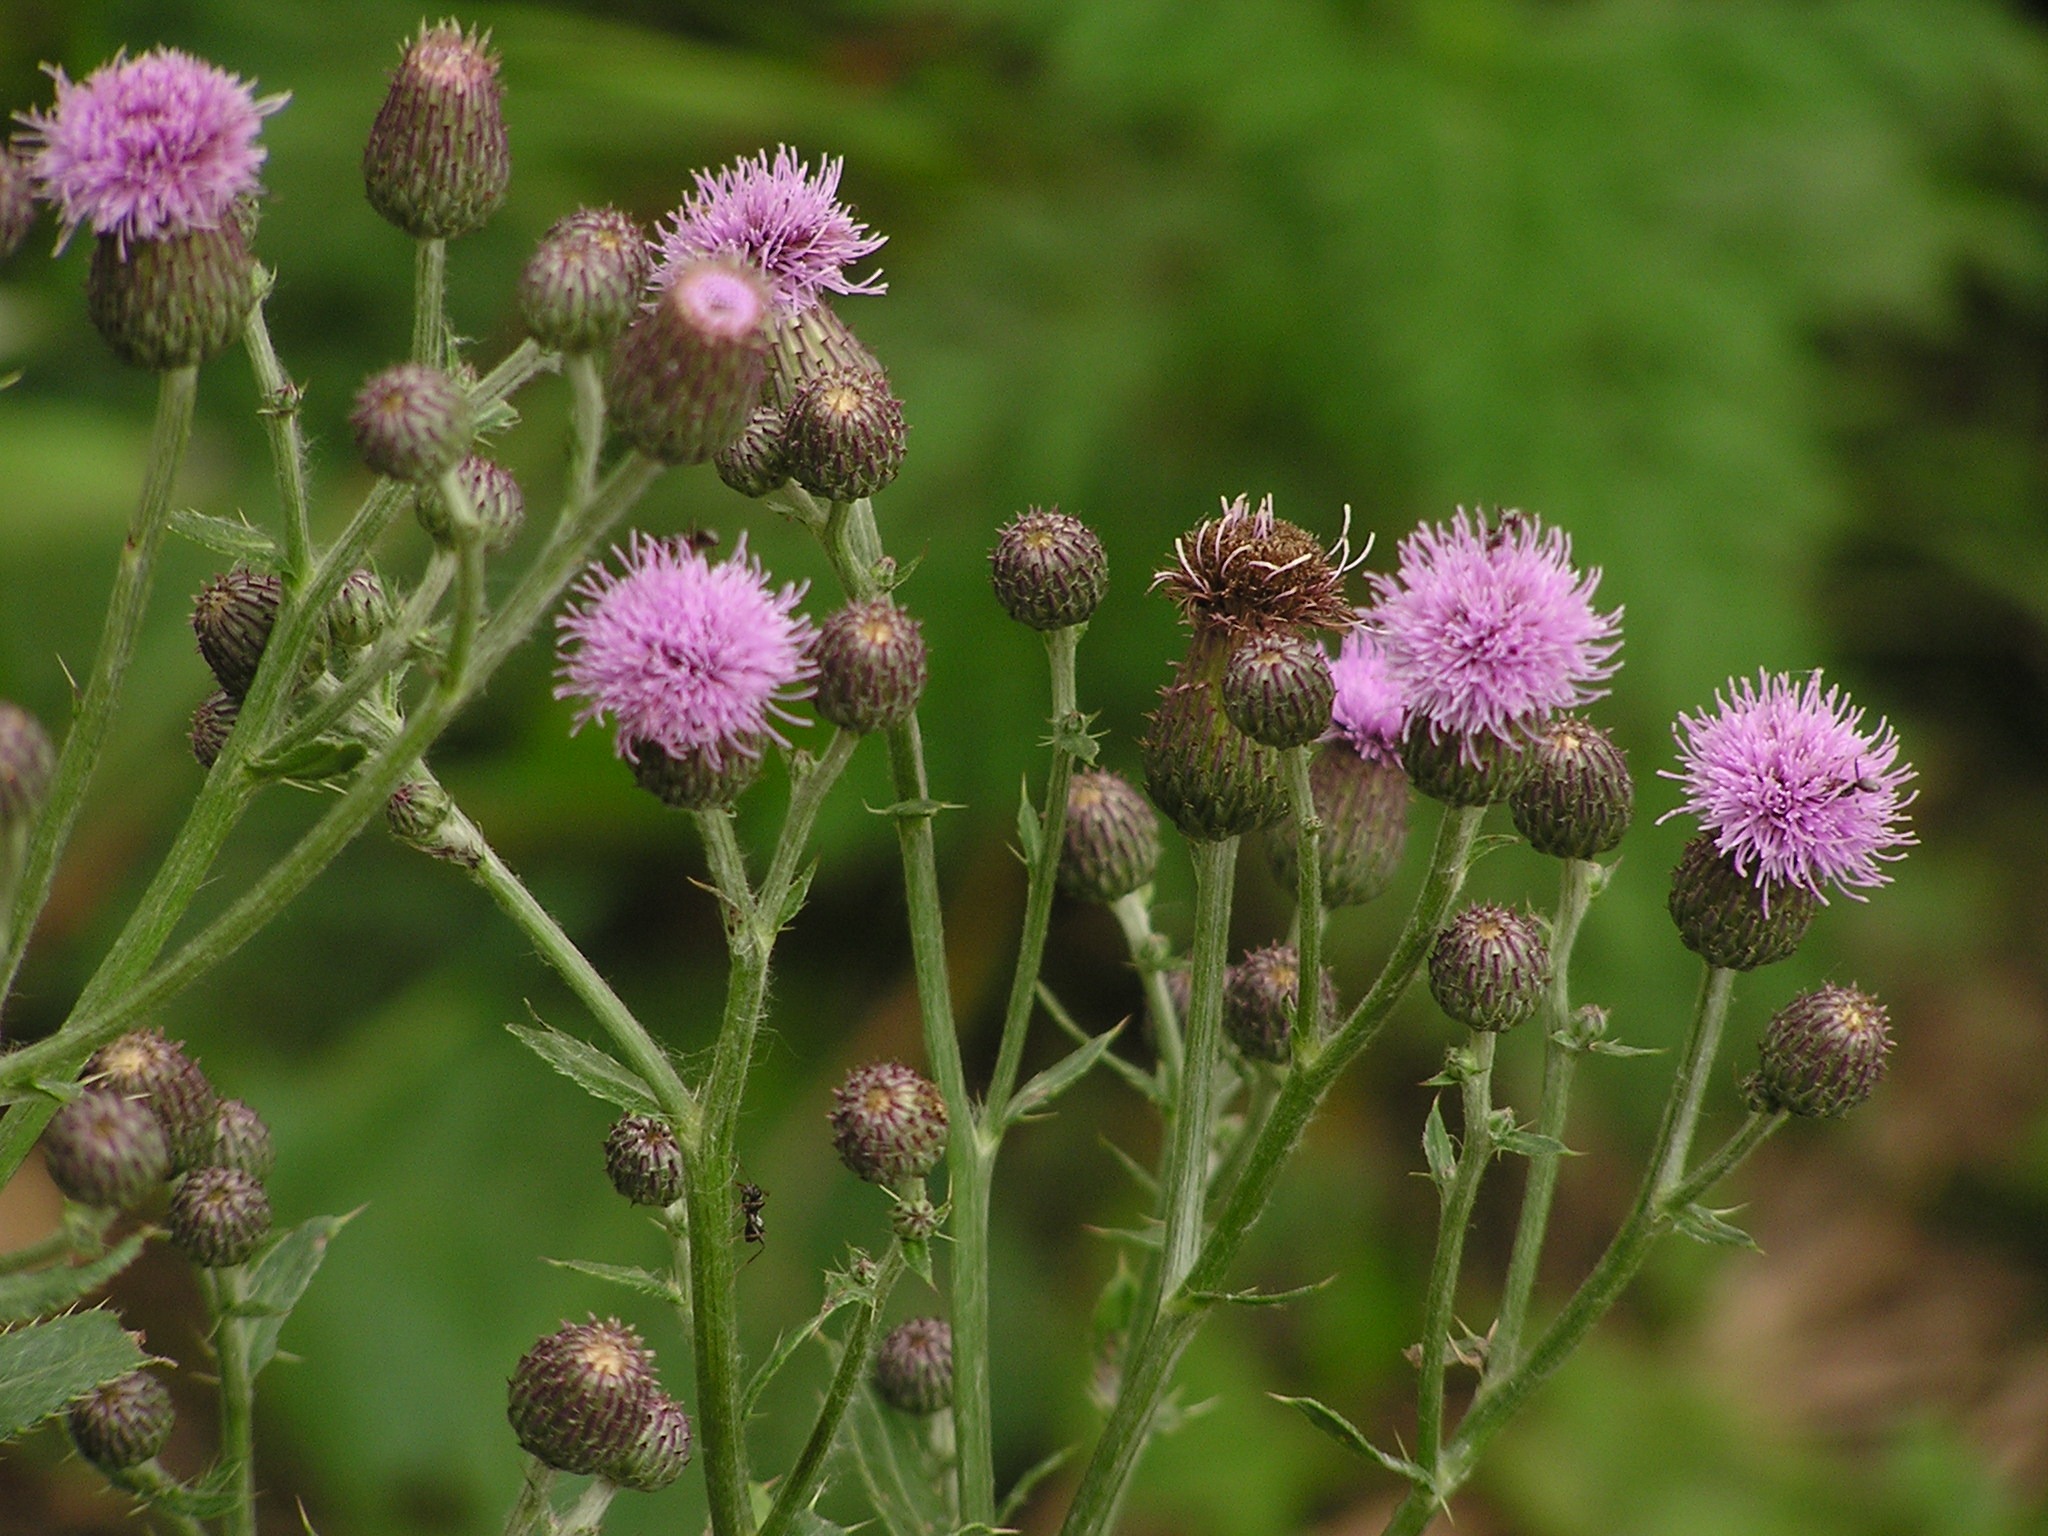
nature, blossom, plant, meadow, prairie, flower, herb, produce, botany, garden, pink, flora, wildflower, flowers, thistle, springtime, pink flower, macro photography, beautiful flower, flowering plant, daisy family, silybum, land plant, jasione montana, ironweed